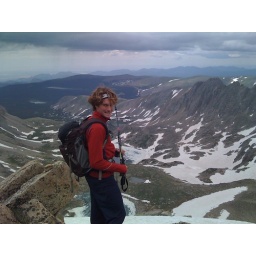
You can see the lake in the background where we took pictures from our bike ride and met Cecil.